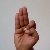
The image shows a hand gesture representing the letter 'F' in Indian Sign Language.